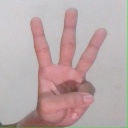
अक्षर: व